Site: brandenburg
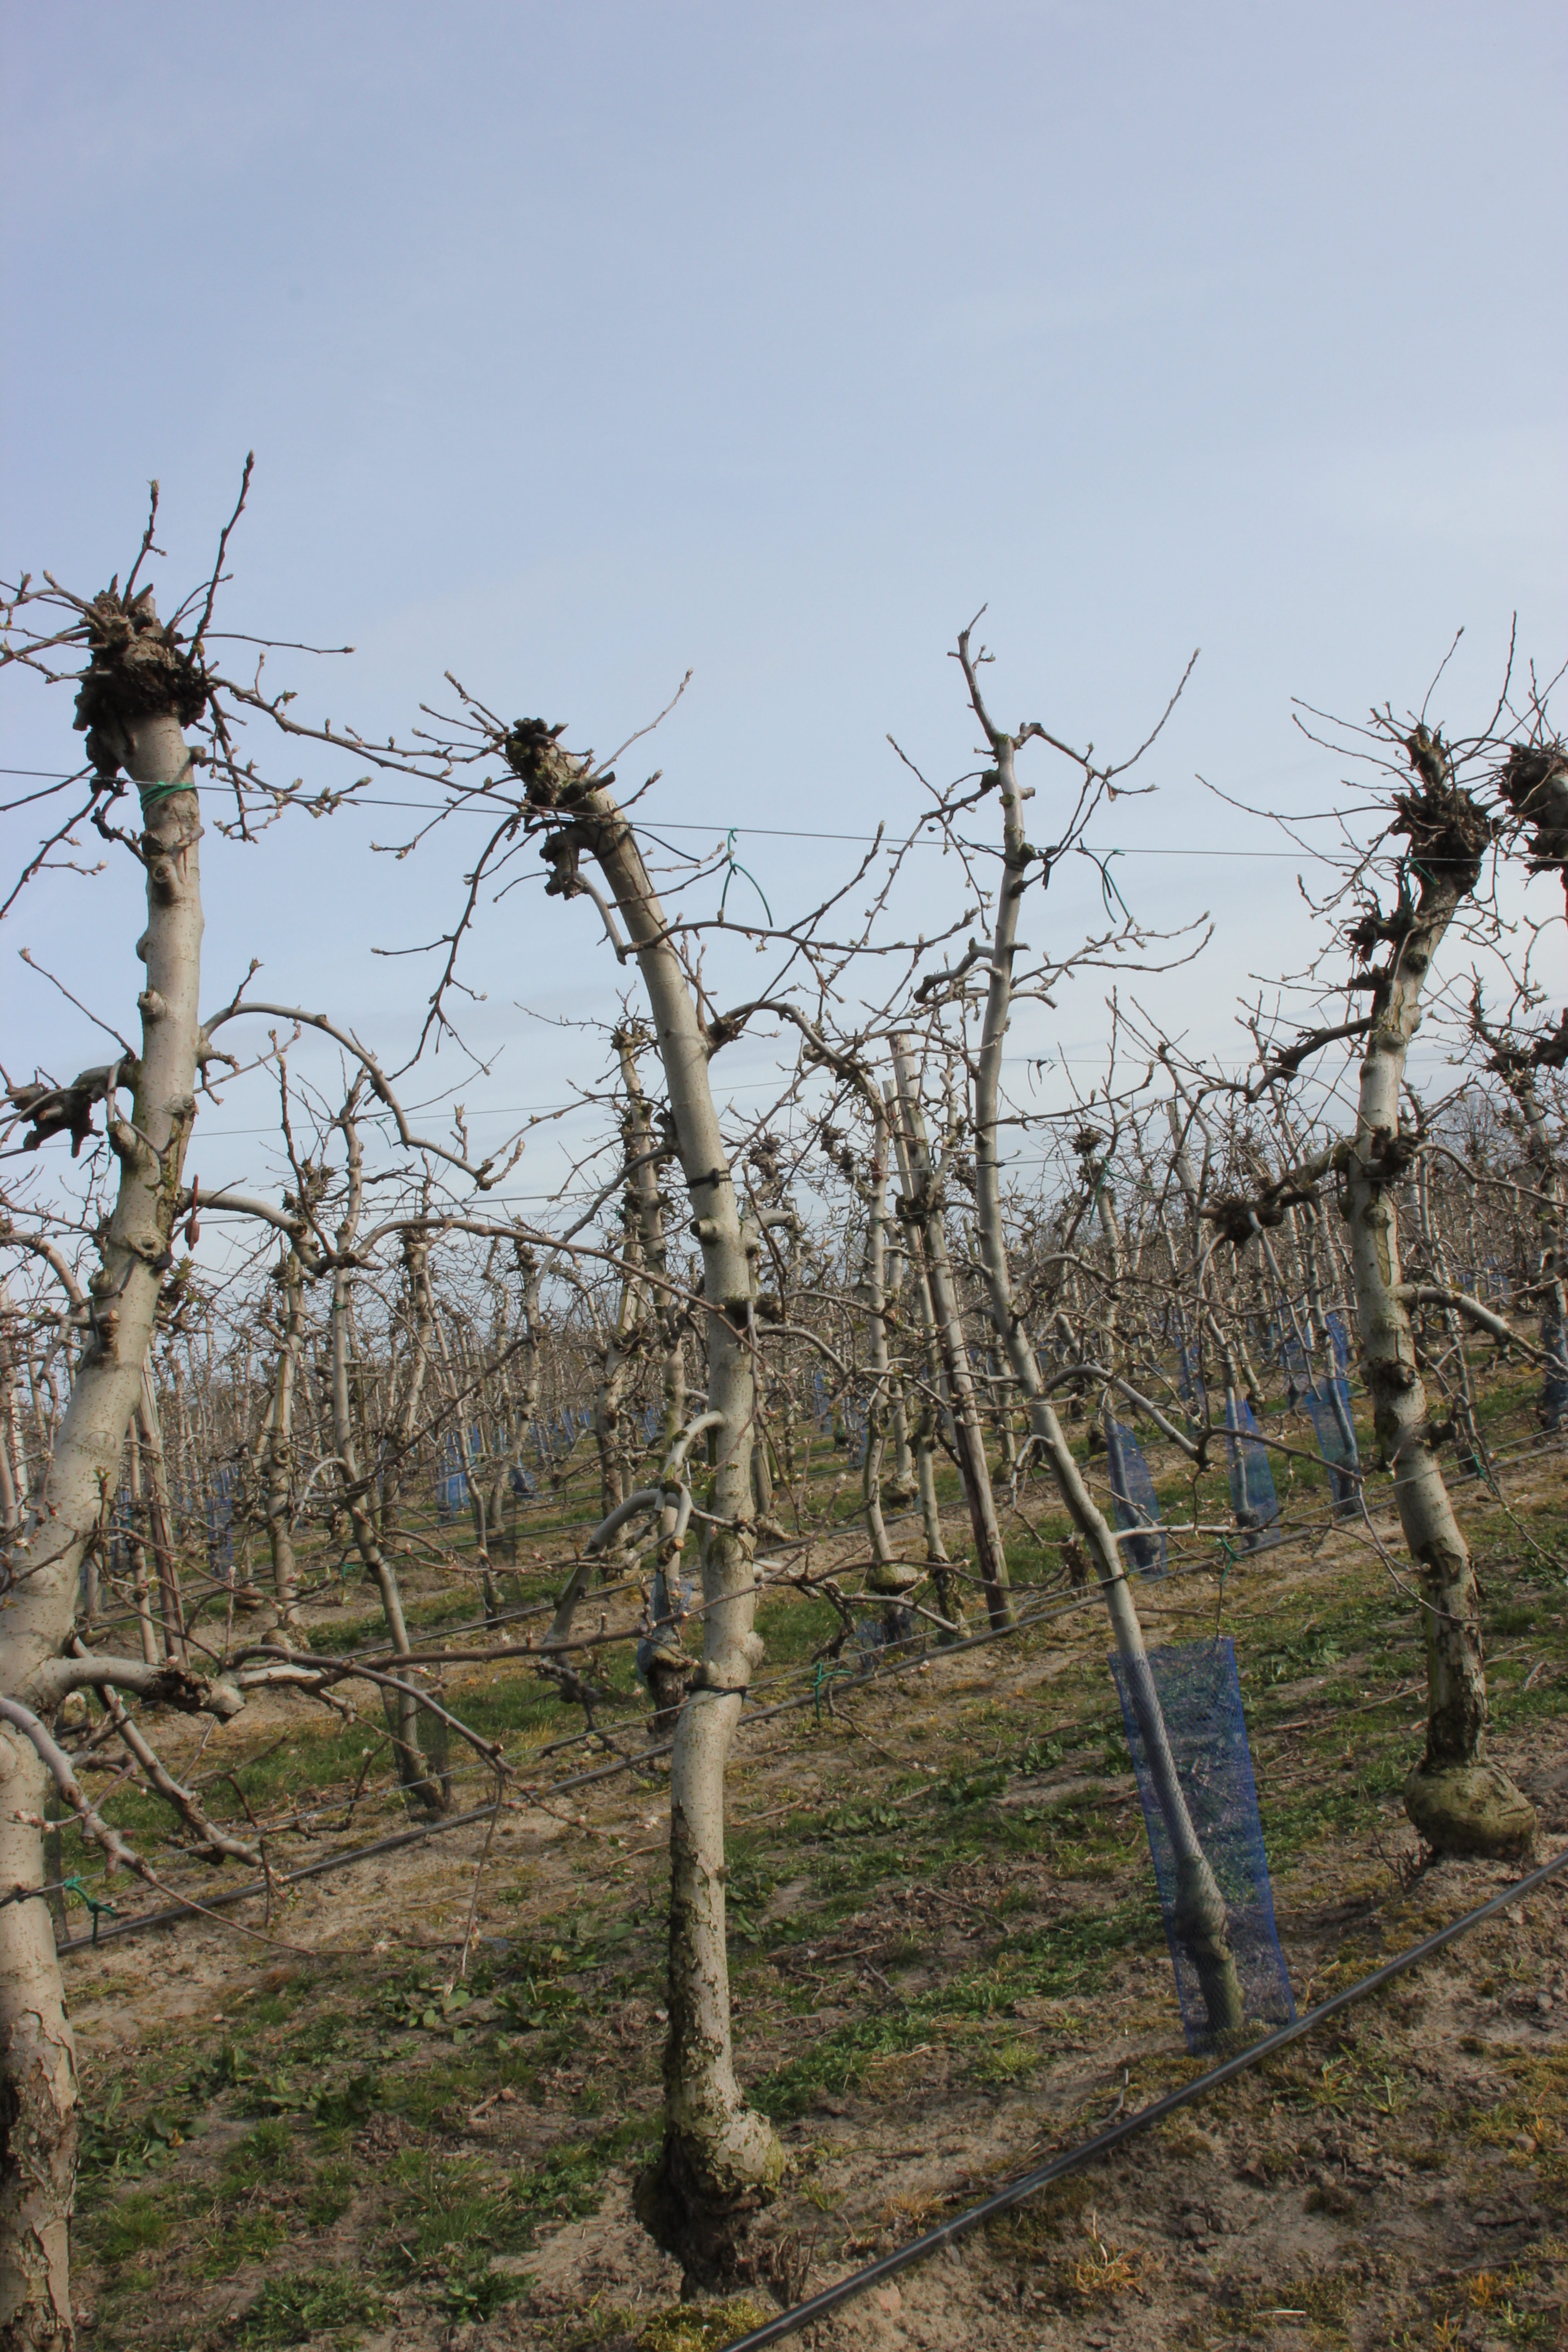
Growth stage (BBCH 54): Inflorescence emergence